Jeff Cheeger

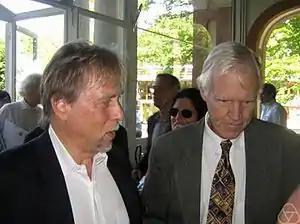
Jeff Cheeger (left) with H. Blaine Lawson (right) in 2007

Jeff Cheeger (born December 1, 1943) is an American mathematician and Silver Professor at the Courant Institute of Mathematical Sciences of New York University. His main interest is differential geometry and its connections with topology and analysis.